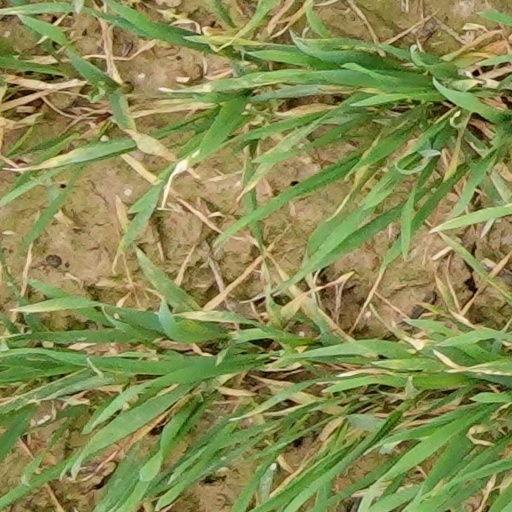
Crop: wheat